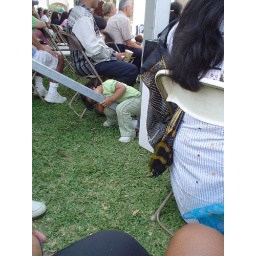
Cute little girl in green